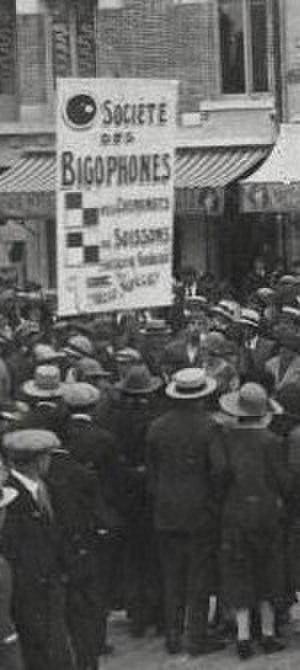
La bannière la Société des Bigophones des cheminots de Soissons.
Cette liste de sociétés bigophoniques a pour ambition de rassembler le plus grand nombre possible de noms de goguettes organisées en sociétés bigophoniques existants dans la documentation conservée sur elles.